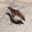
Label: bird